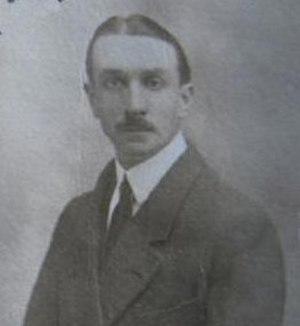
Jean Decoux, né à Bordeaux le 5 mai 1884 et mort à Paris le 21 octobre 1963, est un officier de marine français. Vice-amiral d'escadre au début de la Seconde Guerre mondiale il est commandant en chef des forces navales en Extrême-Orient et gouverneur général de l'Indochine française du 25 juin 1940 au 9 mars 1945.